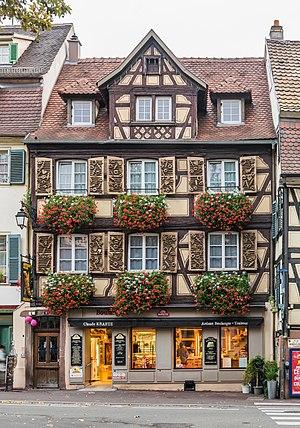
Colmar est une commune française du département du Haut-Rhin. Préfecture du département, elle fait partie, depuis le 1ᵉʳ janvier 2016, de la région Grand Est.